Catocala junctura

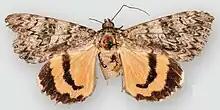
Imago of the "augusta" form from above

Many taxa described as distinct species or subspecies have recently been merged with "C. junctura", and are considered mere forms without taxonomic rank; the alternate vernacular name "Stretch's underwing" in fact refers to one of these, the former "C. stretchii". Not all authors have already adopted these changes, which are, however, probably warranted. The junior synonyms and other invalid taxa used for the joined underwing are thus: